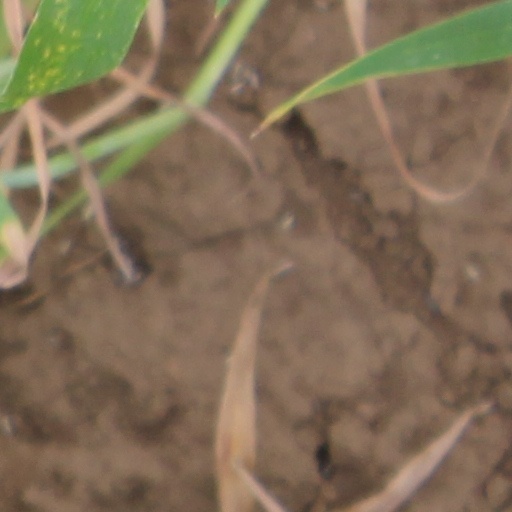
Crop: wheat